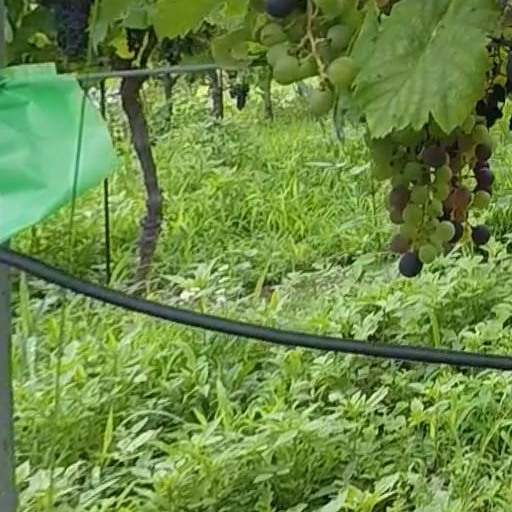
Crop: grape